Kokomo, Indiana

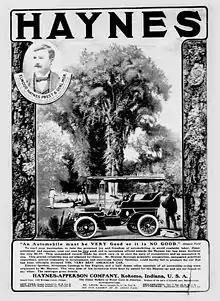
1904 newspaper advertisement for Haynes-Apperson

As a result of the natural gas boom, Kokomo attracted an increasing number of industries, which resulted in significant technological innovations. For these industrial and technical achievements, Kokomo is officially known as the "City of Firsts." Among other achievements, Kokomo was a pioneer of the United States automobile manufacturing, with Elwood Haynes test-driving his early internal combustion engine auto there on July 4, 1894. Haynes and his associates built a number of other autos over the next few years; the Haynes-Apperson Automobile Company for mass-production of commercial autos was established in Kokomo in 1898. Haynes went on to invent Stainless Steel flatware in 1912 to give his wife tarnish-free dinnerware. In 1938, the Delco Radio Division of General Motors (now Aptiv) developed the first push button car radio.